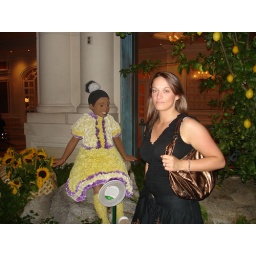
Me in the Bellagio - the model of the girl is made out of fresh flowers